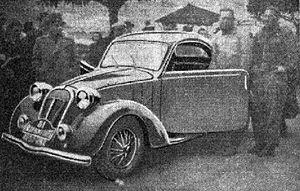
Amédée Gordini et José Scaron sur coupé Simca-8 au Rallye Monte Carlo 1939 (vainqueurs de la deuxième catégorie).
Joseph Charles Georges "José" Scaron, né le 19 avril 1895 à Bruxelles et décédé le 17 juillet 1975 à Neuilly-sur-Seine, est un ancien pilote automobile franco-belge, sur circuits, notamment en endurance. Sa carrière se déroula sur une trentaine d'années, essentiellement de 1927 à 1934, en 1938-39, puis de 1946 à 1953. Il est le grand-père du journaliste, essayiste et romancier français Joseph Macé-Scaron.
Amédée Gordini, né Amedeo Gordini le 23 juin 1899 à Bazzano, Italie, et mort le 25 mai 1979 à Paris, et surnommé « Le sorcier », est un constructeur automobile italien, naturalisé français dans les années 1950. Il a exercé les fonctions de mécanicien, de pilote, de préparateur et de constructeur d'automobiles de course avec Fiat et Simca avant de fonder sa marque, Gordini, pour terminer sa carrière avec Renault.